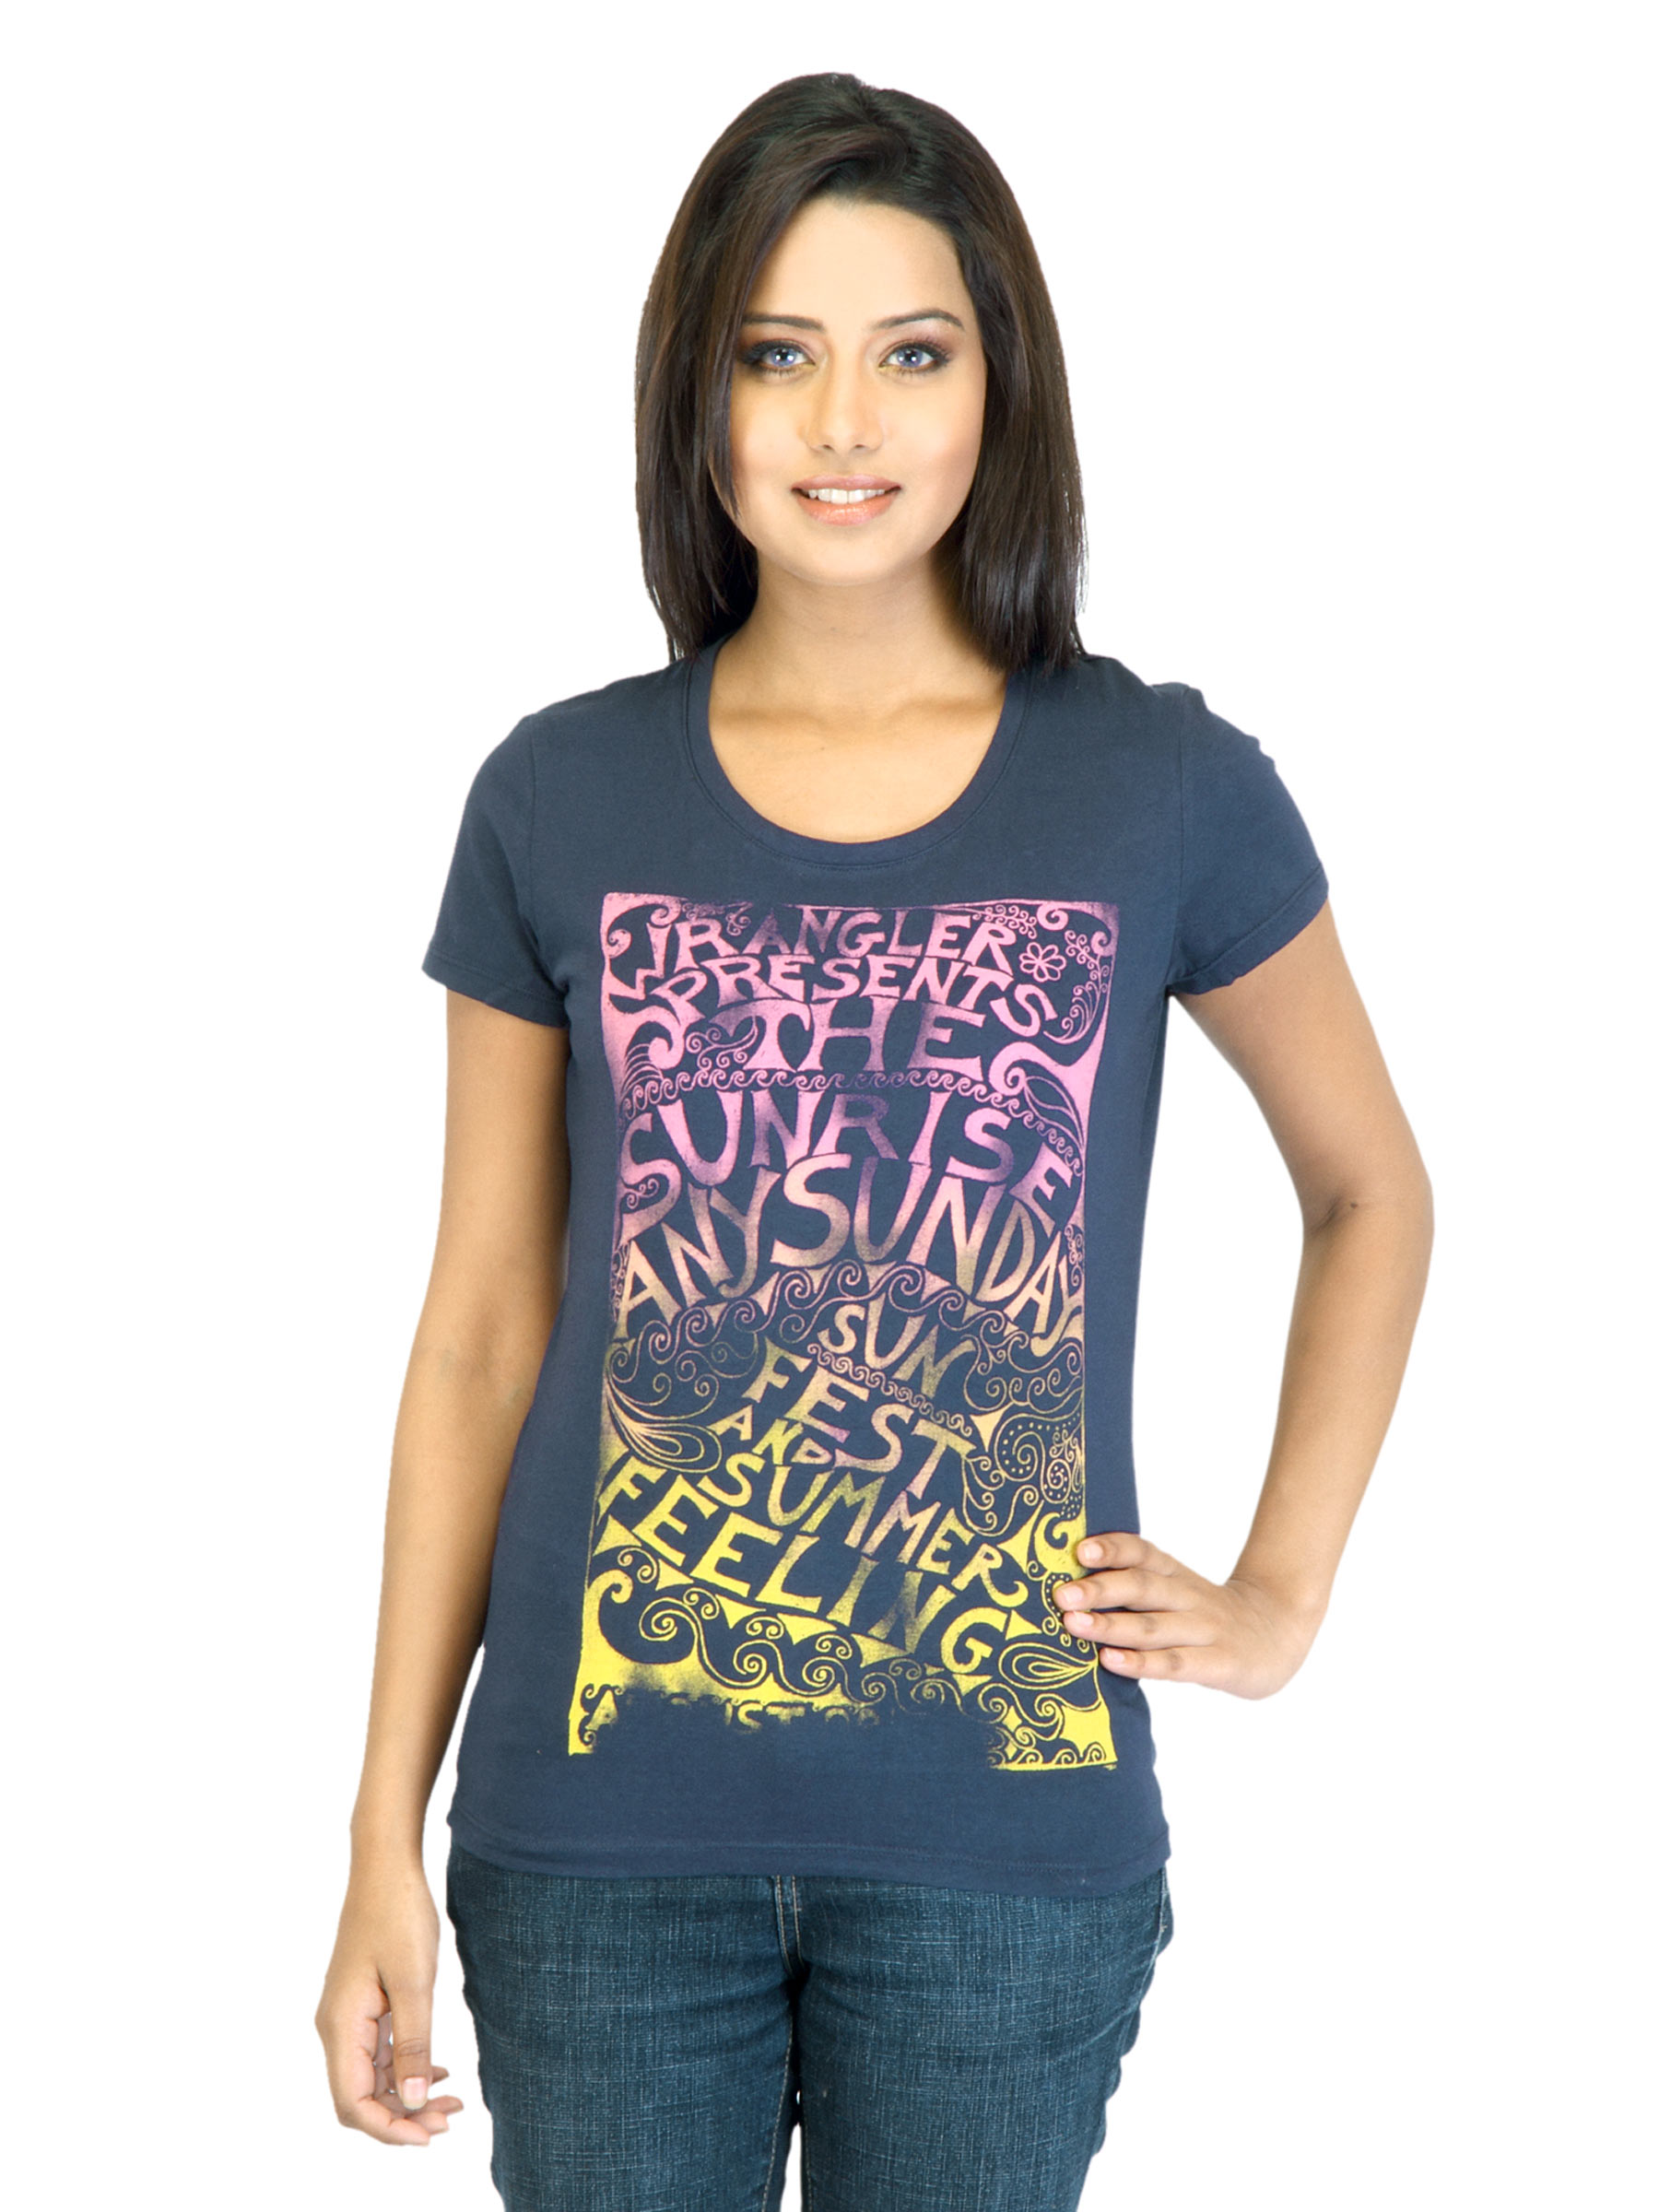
Wrangler Women Sunrise Navy Blue T-shirt
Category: Apparel / Topwear / Tshirts
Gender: Women
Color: Navy Blue
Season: Summer 2012
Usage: Casual